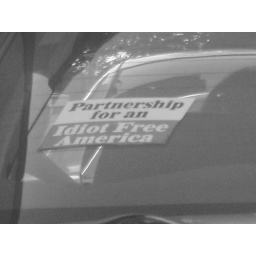
in black and white